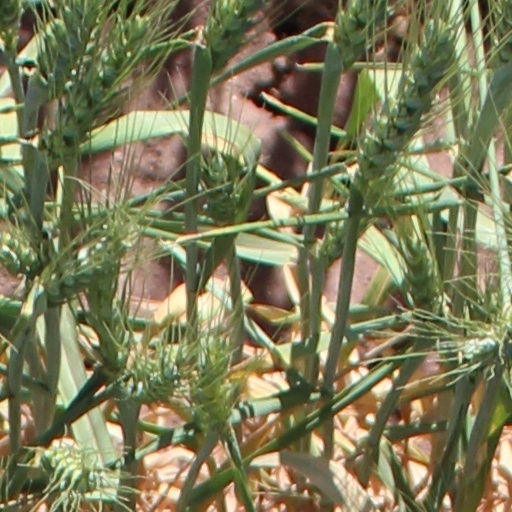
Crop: wheat